Cyprus

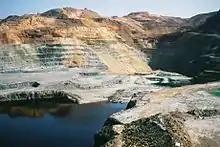
A copper mine in Cyprus. In antiquity, Cyprus was a major source of copper.

The earliest attested reference to "Cyprus" is the 15th century BC Mycenaean Greek , "ku-pi-ri-jo", meaning "Cypriot" (Greek: ), written in Linear B syllabic script.